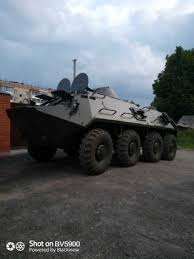
Label: BTR-80